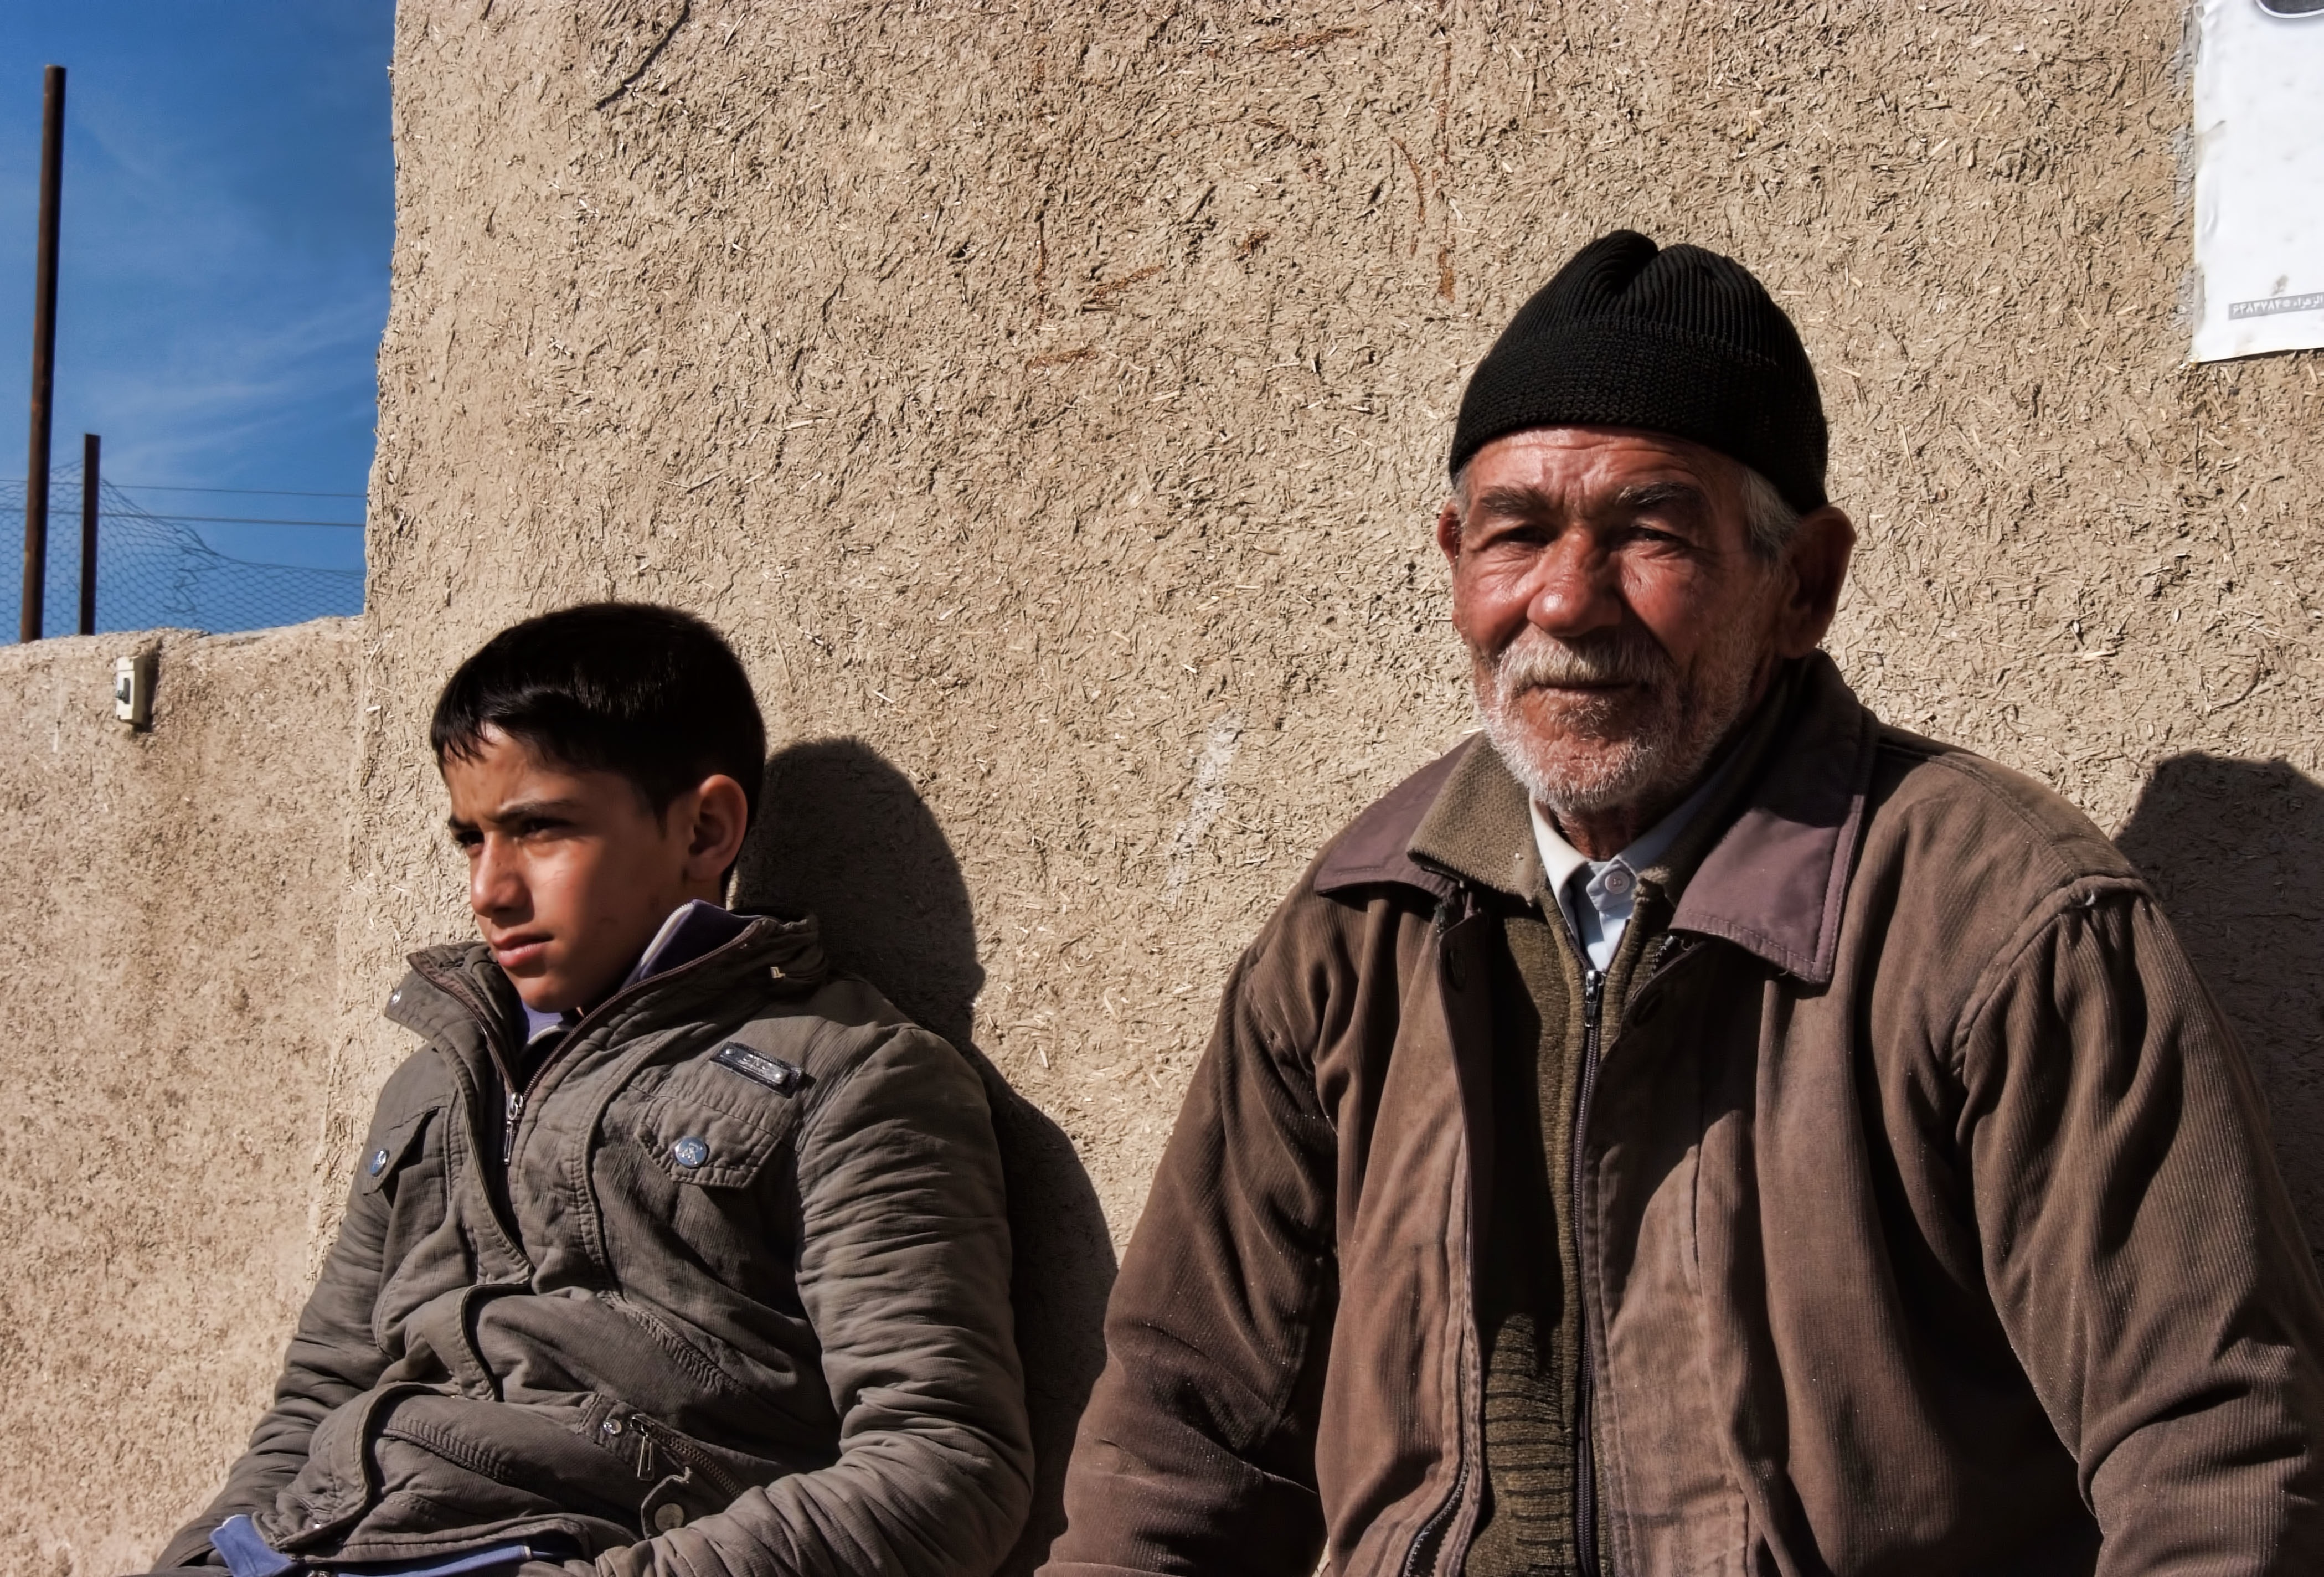
man, person, people, male, farmer, temple, grandfather, photograph, iran, grandson, isfahan, social group